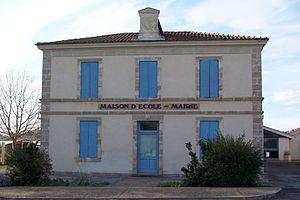
Mairie de Pompéjac (Gironde, France)
Pompéjac est une commune du Sud-Ouest de la France, située dans le département de la Gironde en région Nouvelle-Aquitaine.